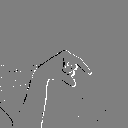
ASL letter: q